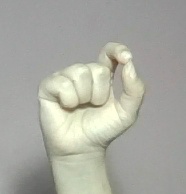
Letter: fa